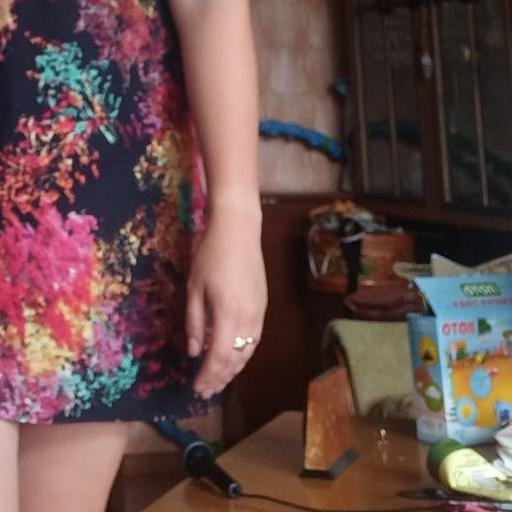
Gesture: no_gesture